Peter Chang (artist)

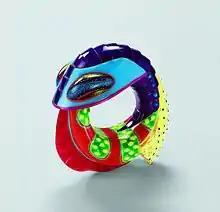
"Bangle, 1998" by Peter Chang at the Pforzheim Jewelry Museum.

Peter Chang (1944–2017) was a British and Chinese artist known for his distinctive jewelry. He trained as a graphic designer and sculptor at the Liverpool College of Art. He won the Liverpool Senior City Scholarship in 1966 which enabled him to study in Paris at Atelier 17 under S.W. Hayter. From the 1980s onward, he focused on jewelry-making. His collection was featured in Rifat Ozbek’s 1987 fashion show. His work is in collections around the world, including the Victoria and Albert Museum, the Metropolitan Museum of Art, Schmuckmuseum Pforzheim, German Goldsmith's House and the Cooper Hewitt.